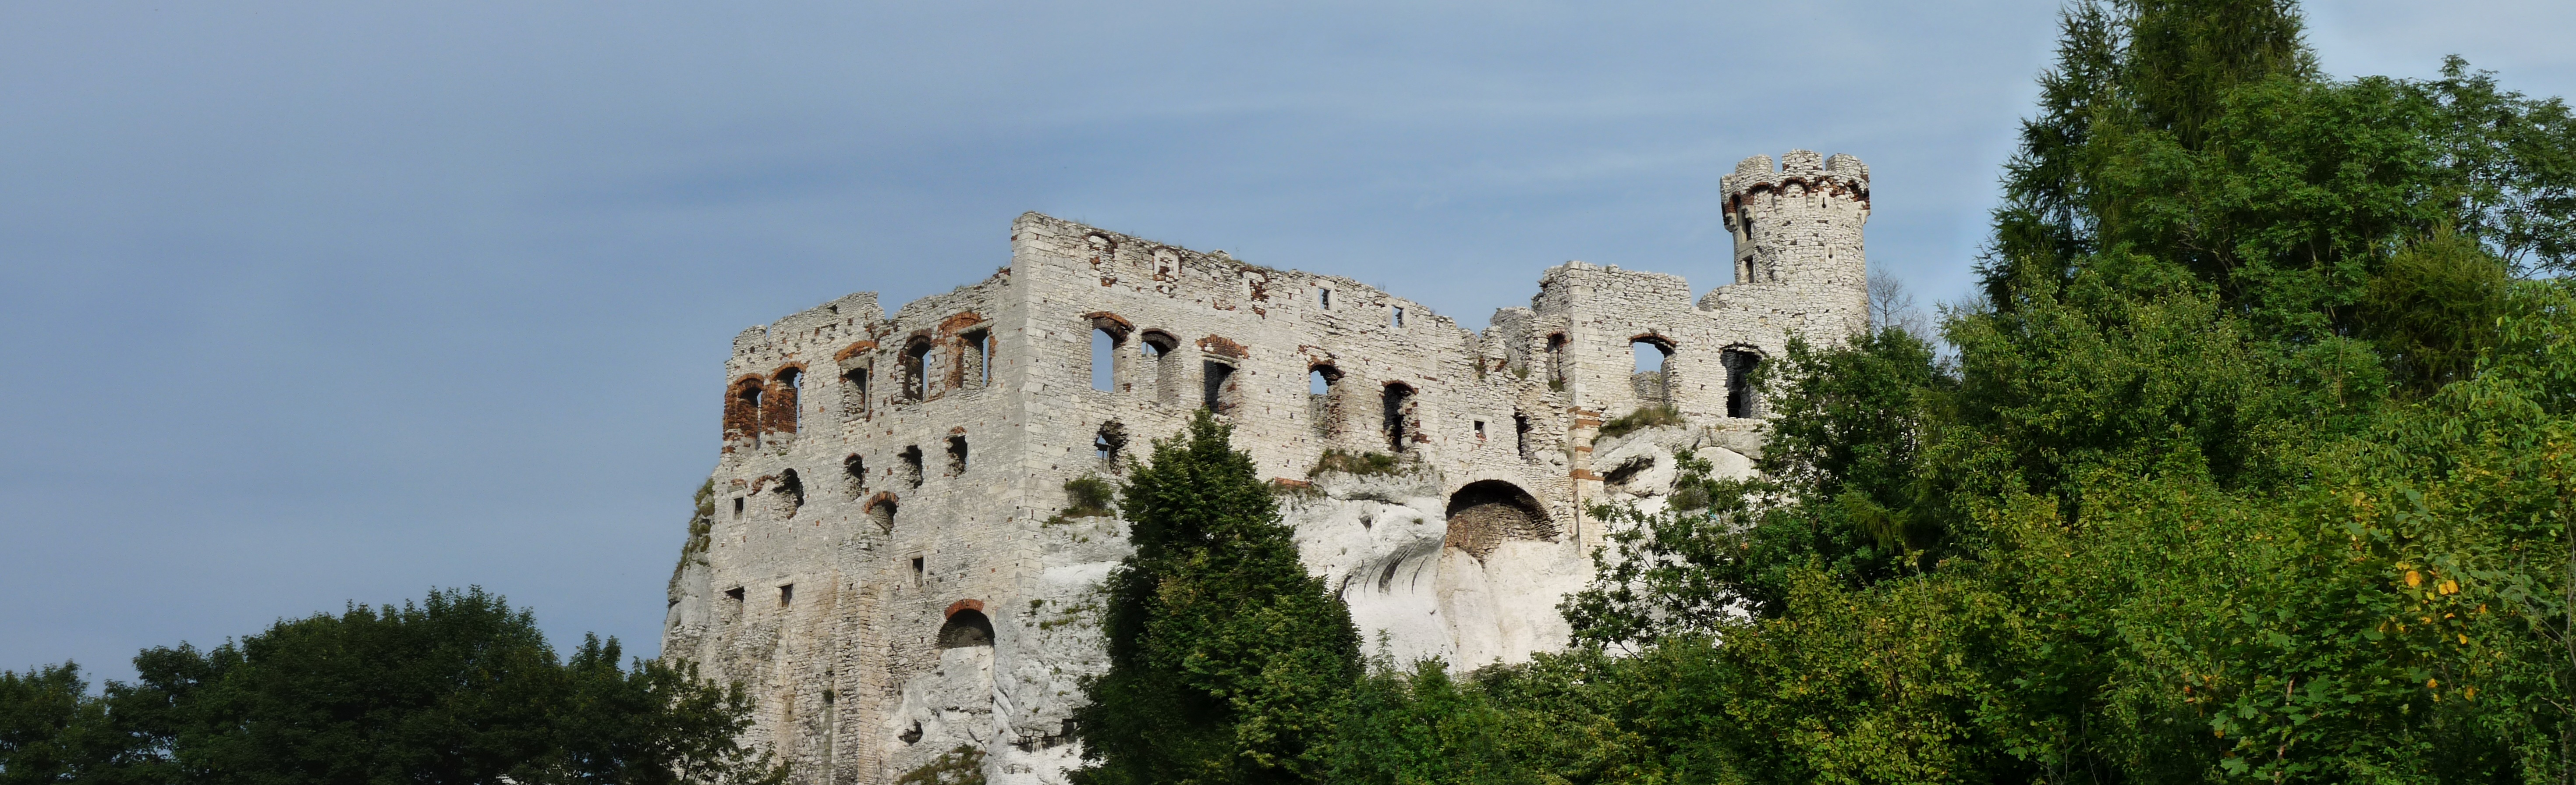
building, chateau, panorama, tower, castle, towers, ruins, monastery, poland, monuments, ogrodzieniec, historic site